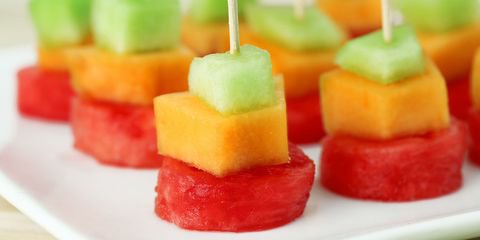
Label: Watermelon